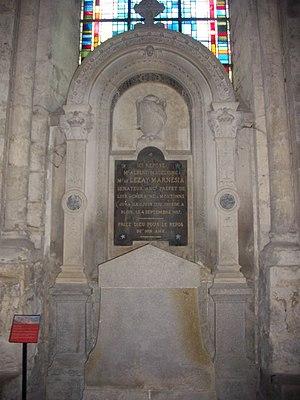
Église Saint-Nicolas de Blois (Loir-et-Cher, France), tombeau d'Albert-Magdelaine-Claude de Lezay-Marnésia
Albert-Magdelaine-Claude, comte de Lezay-Marnésia, est un homme politique français.